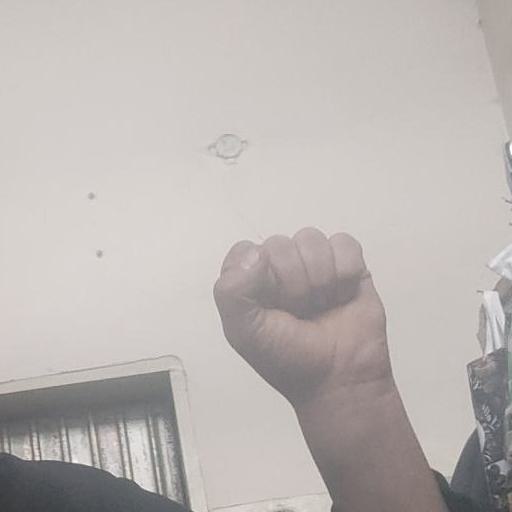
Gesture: fist